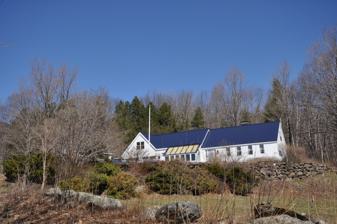
Building: Eveleth Farm
Country: United States of America
Year built: 1822
Historic house in New Hampshire, United States United States historic place Eveleth Farm U.S. National Register of Historic Places Show map of New Hampshire Show map of the United States Location Burpee Rd., Dublin, New Hampshire Coordinates 42°52′20″N 72°4′24″W / 42.87222°N 72.07333°W / 42.87222; -72.07333 Area less than one acre Built 1822 ( 1822 ) Built by Eveleth, Joab; Monahon, Richard Architectural style Cape Cod MPS Dublin MRA NRHP reference No. 83004020 Added to NRHP December 18, 1983 Eveleth Farm is a historic farmstead on Burpee Road in Dublin, New Hampshire , United States. Built about 1823 and enlarged in 1980, it is a well-preserved example of an early hill farmstead, noted for its association with Henry David Thoreau , who visited the farm during a stay in Dublin in 1852. The house was listed on the National Register of Historic Places in 1983. Description and history Eveleth Farm is located at the end of Burpee Road, which extends westward from Upper Jaffrey Road up the eastern slopes of Mount Monadnock . The farmstead is a 1 + 1 ⁄ 2 -story wood-frame structure oriented facing south, with a gabled roof and clapboarded exterior. The original main block is five bays wide, with sash windows in the right four bays, and the main entrance in the leftmost bay, all simply trimmed. A modern addition of similar height extends to the west, culminating in a garage; the addition is fronted by an all-glass greenhouse. The house was built about 1823 by Joab Eveleth on land acquired from his brother-in-law, Samuel Gowing. Eveleth's son Joseph hosted Henry David Thoreau here on a walking trip through the region in 1852. The house was owned by members of the local Burpee and Harrington families until 1957. A 19th-century barn on the property was destroyed in the New England Hurricane of 1938 . The addition, built in 1981, is the work of post-modern architect Richard Monahon, who designed it to be sympathetic to the extant period house while still being openly modern. See also National Register of Historic Places listings in Cheshire County, New Hampshire References